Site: brandenburg
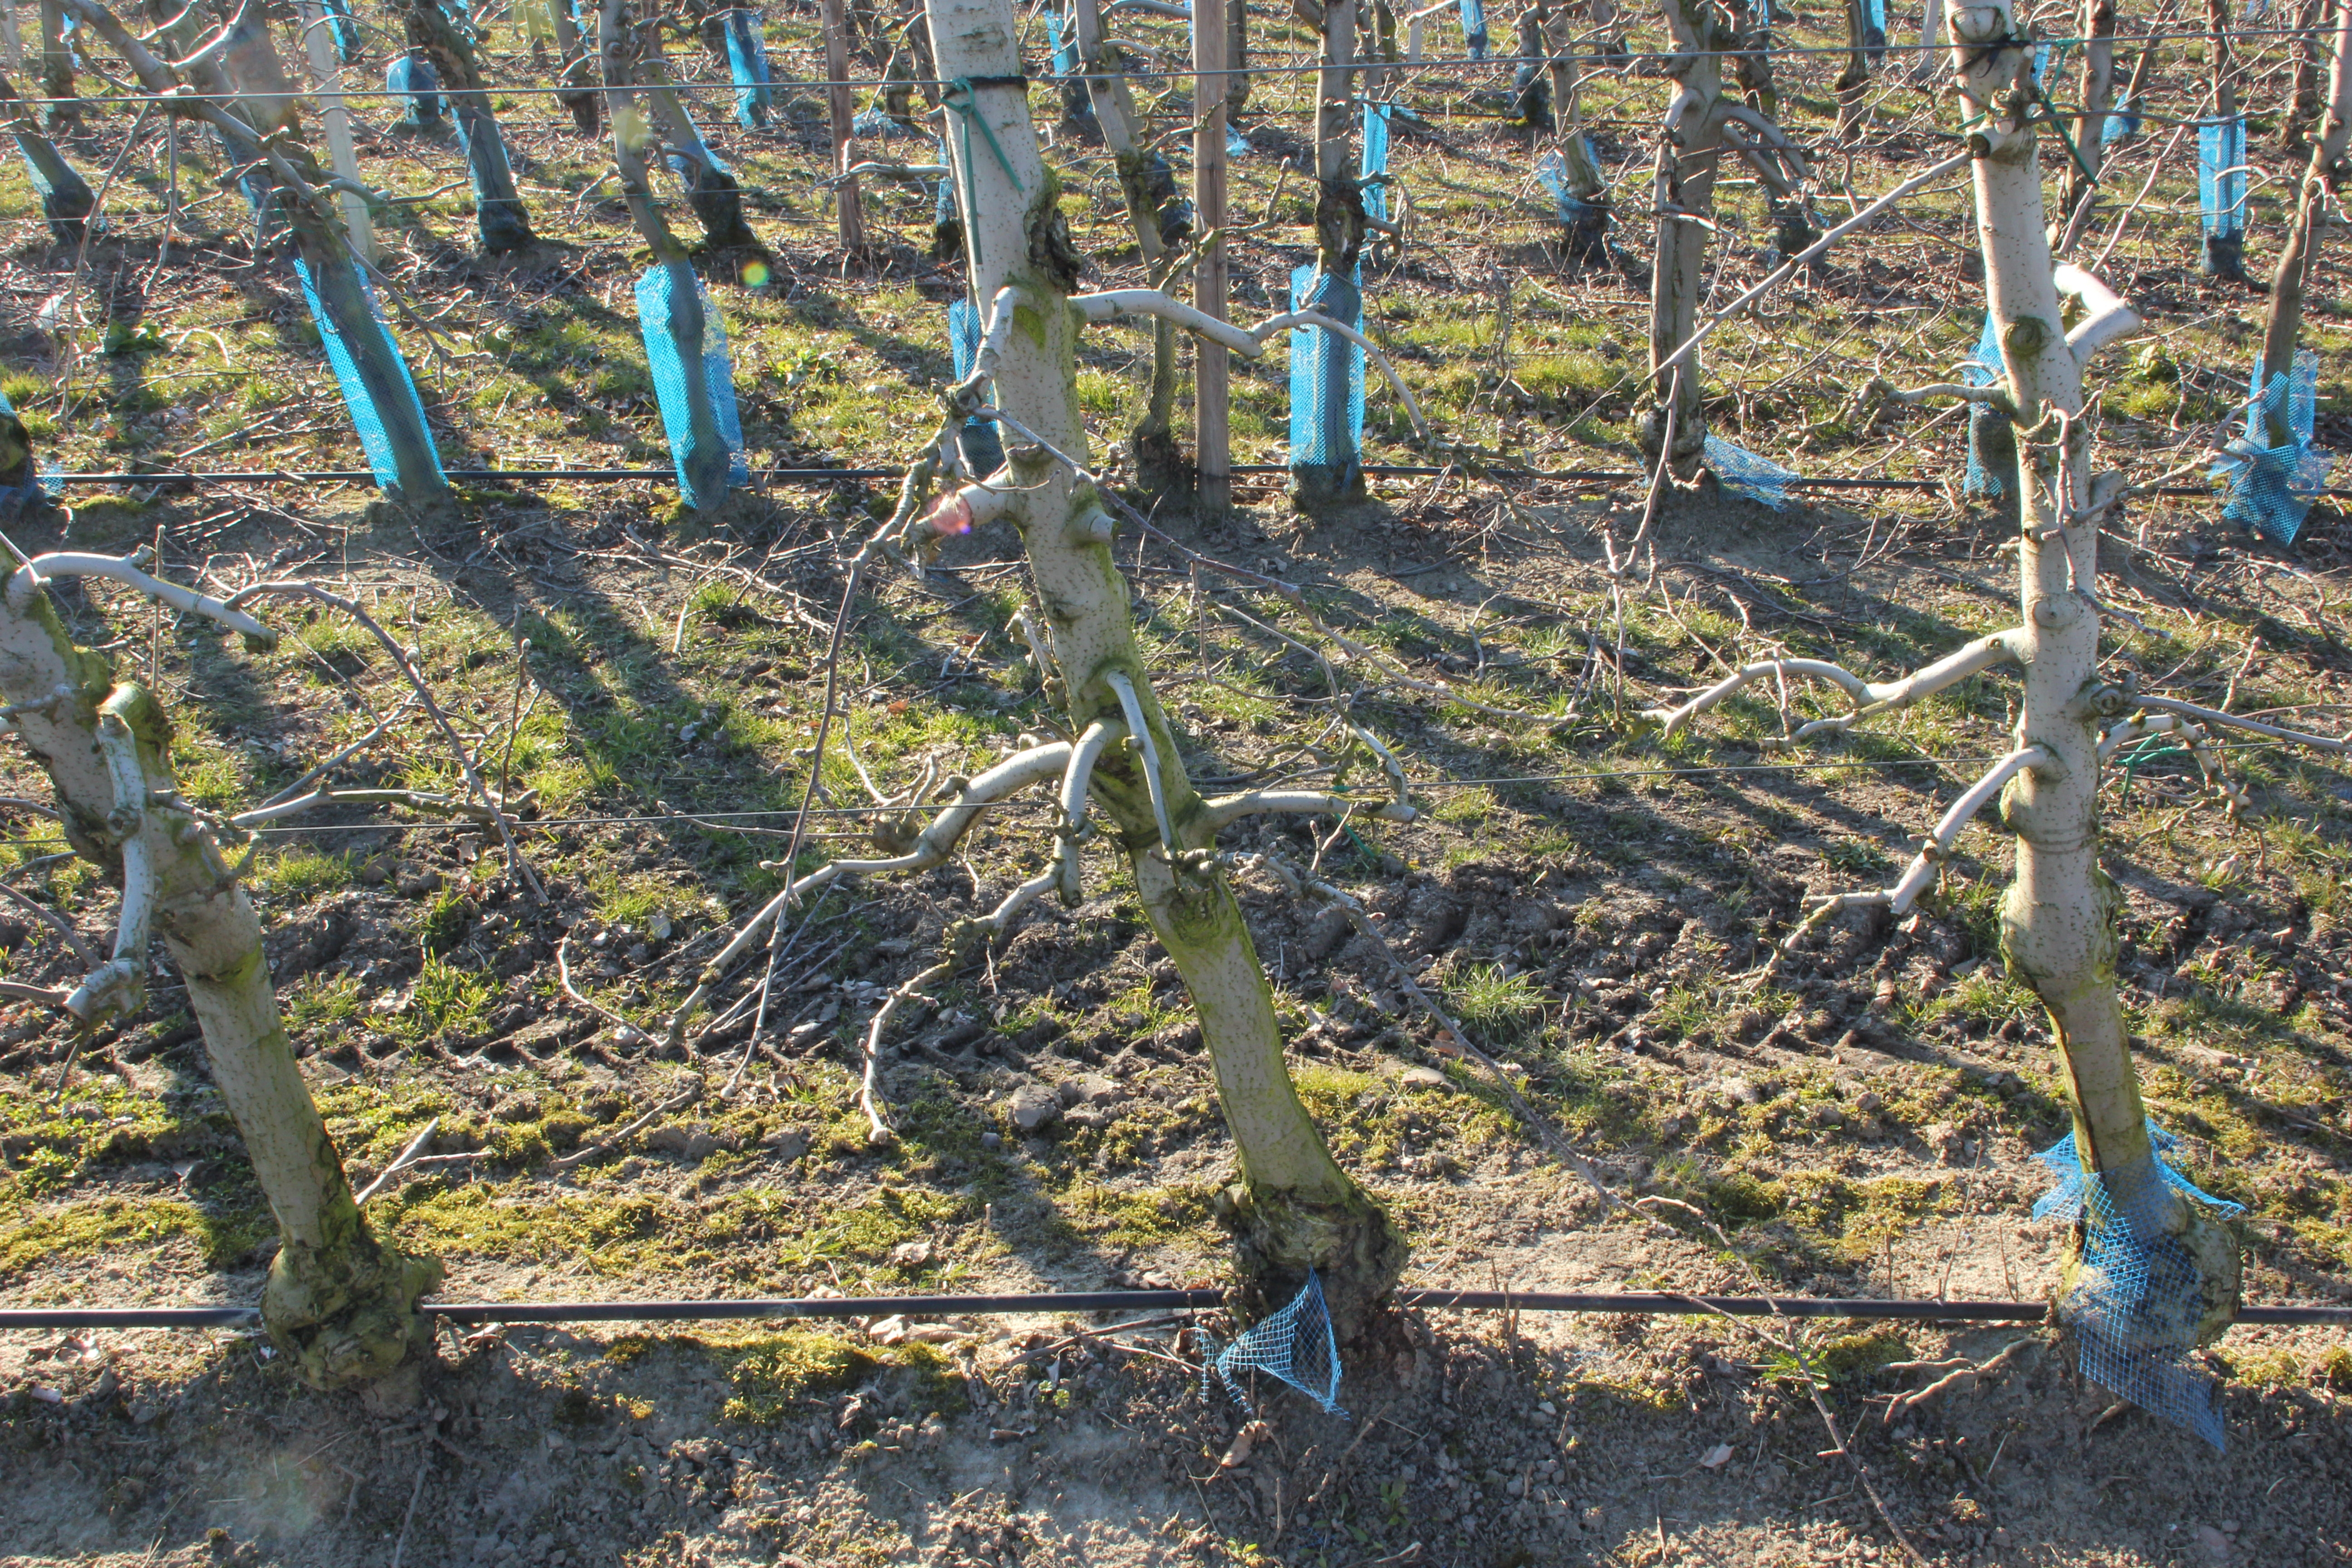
Growth stage (BBCH 03): Bud development